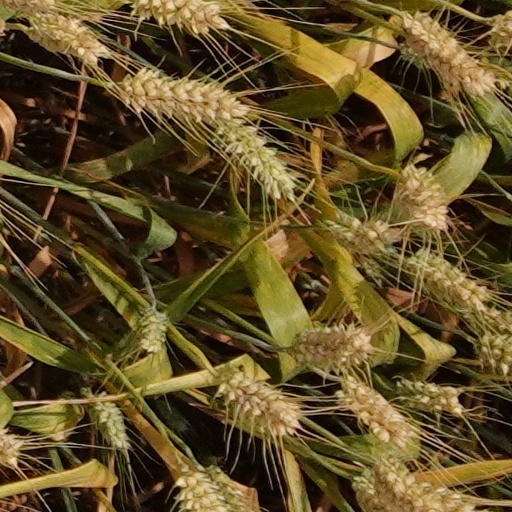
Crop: wheat